Mūlamadhyamakakārikā

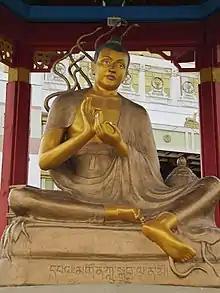
A modern statue of Nāgārjuna, protected by the Nagas, snake spirits who are said to be the guardians of the "Prajñāpāramitā sūtras".

The MMK is the work of Nāgārjuna, an Indian Buddhist monk and philosopher writing in Sanskrit. Very little is known about this figure, including exactly where he lived (somewhere in the Indian subcontinent), exactly what time (some time around the 2nd or 3rd century CE), and how many texts he composed. As with many early Indian historical figures, the biographical information which does exist is mainly hagiographical and from later periods. Most scholars agree that Nāgārjuna was a Mahāyāna Buddhist who believed all things ("dharmas") to be empty, or without an intrinsic existence and nature ("svabhāva"). Beyond that, little can be said about him with certainty.